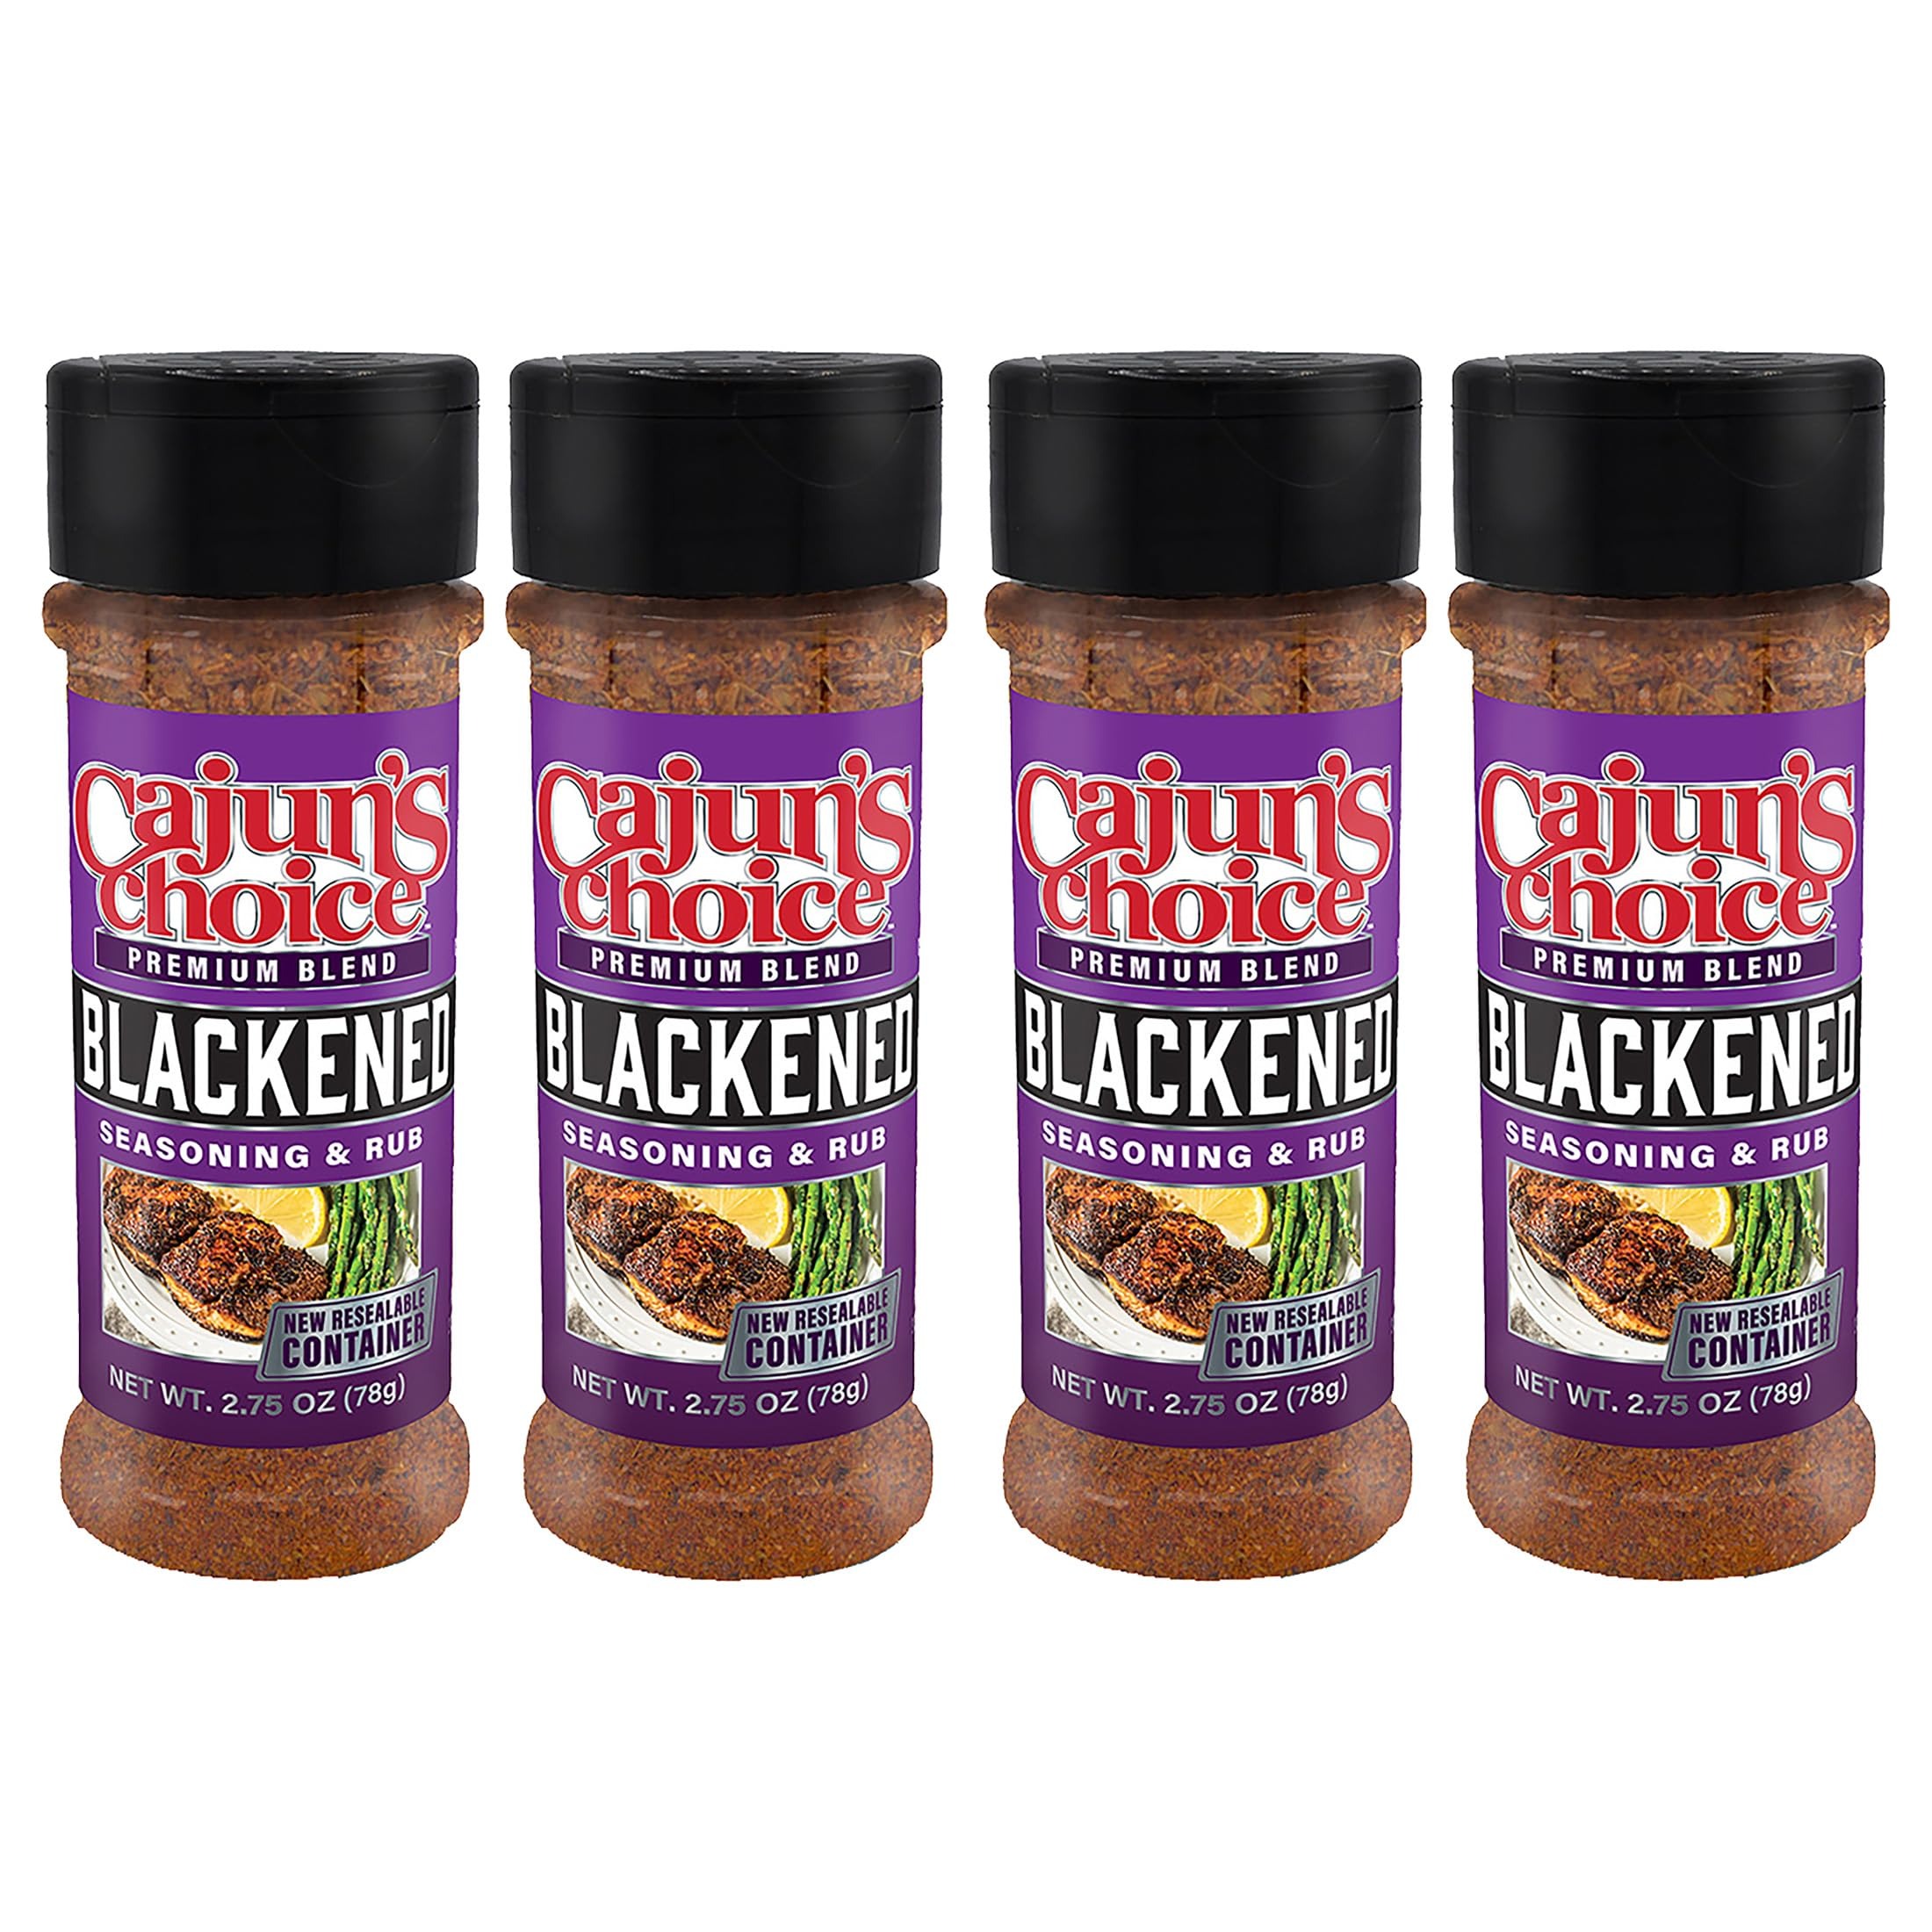
Item Name: Blackened Seasoning 2.75 oz Cajun's Choice Louisiana Foods (Pack of 4)
Bullet Point: All natural. Premium quality. Hand-crafted in Broussard, Louisiana.
Product Description: "Blackened" fish is a relative newcomer to Cajun cuisine but this flavor-rich recipe caught on like wildfire. Our medley of red, black and white peppers with oregano and onion is moderate in heat by Louisiana standards and is relatively low in salt. Our Blackened Seasoning can be used as a secret flavoring for everything from stuffings to casseroles to pizza. You'll find it really adds zip to a barbecue too.
Value: 11.0
Unit: Ounce

Price: 7.99